American Patrol

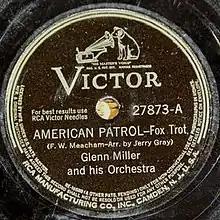
1942 RCA Victor 78 single release, 27873A.

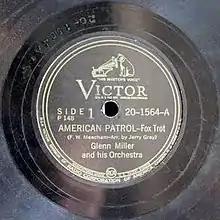
RCA Victor 78 reissue, 20-1564-A, by Glenn Miller and His Orchestra, as part of the 1945 78 album "Glenn Miller".

Glenn Miller recorded the song on April 2, 1942, while his band was in Hollywood filming the 20th Century-Fox musical film "Orchestra Wives" in a big band arrangement by Jerry Gray, where the theme "The Girl I Left Behind" can be also heard as an overlay. The arrangement was published by the Mutual Music Society in New York City. The song was released as a Victor 78 single, 27873A, backed with "Soldier, Let Me Read Your Letter". The recording was reissued as RCA Victor 20-1564-A backed with "Song of the Volga Boatmen" as Side 1 on the four disc 78 album, P-148, "Glenn Miller". The record reached no. 15 on Billboard in 1942.